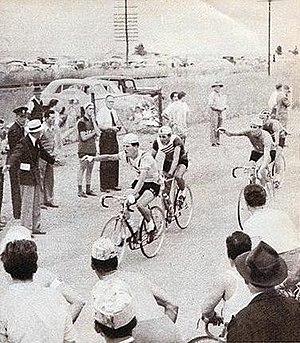
Jeux olympiques de Melbourne, membres de l'équipe de France -future victorieuse avec ses trois représentants Geyre, Moucheraud et Vermeulen- se désaltérant sous la chaleur -40°- de l'épreuve cycliste sur route.
Michel Vermeulin est un ancien coureur cycliste sur route et sur piste français, né le 6 septembre 1934 à Montreuil-sous-Bois.
Maurice Moucheraud, né le 28 juillet 1933 à Potangis et mort le 13 janvier 2020 à Aix-les-Bains, est un coureur cycliste français.
Arnaud Geyre, né le 21 avril 1935 à Pau et mort le 20 février 2018 à Château-Thierry, est un coureur cycliste français.